Rodrigo Dantas

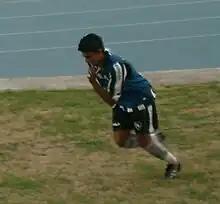
Dantas warming up for Botafogo in 2009

Rodrigo Corrêa Dantas (born October 20, 1989, in Rio de Janeiro) is a Brazilian footballer who plays as a midfielder for Série C club Sampaio Corrêa.